Spirit photography

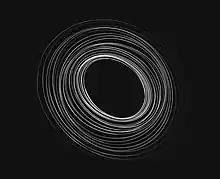
A circular shape created using light painting

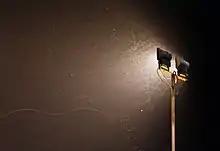
Insect flights in the night in front of a spotlight HP L7869

According to Kenny Biddle and Joe Nickell in their article "So You Have a Ghost In Your Photo", "Asserting that a particular image must be paranormal because it is unexplained only constitutes an example of the logical fallacy called arguing from ignorance." They explain that the flash reflecting off a camera strap can produce a bright, white strand or a "spiralling vortex of spirit energy" depending upon the material the strap is made from. Other ghostly images can result from strands of hair, jewelry or flying insects. A flash illuminating a person's breath in cold weather, cigarette smoke or fog can look like "ectoplasmic mist". Long exposures, usually several seconds, can cause ethereal, see-through shapes or streaks of lines caused when the camera moves or if the object moves during the exposure.